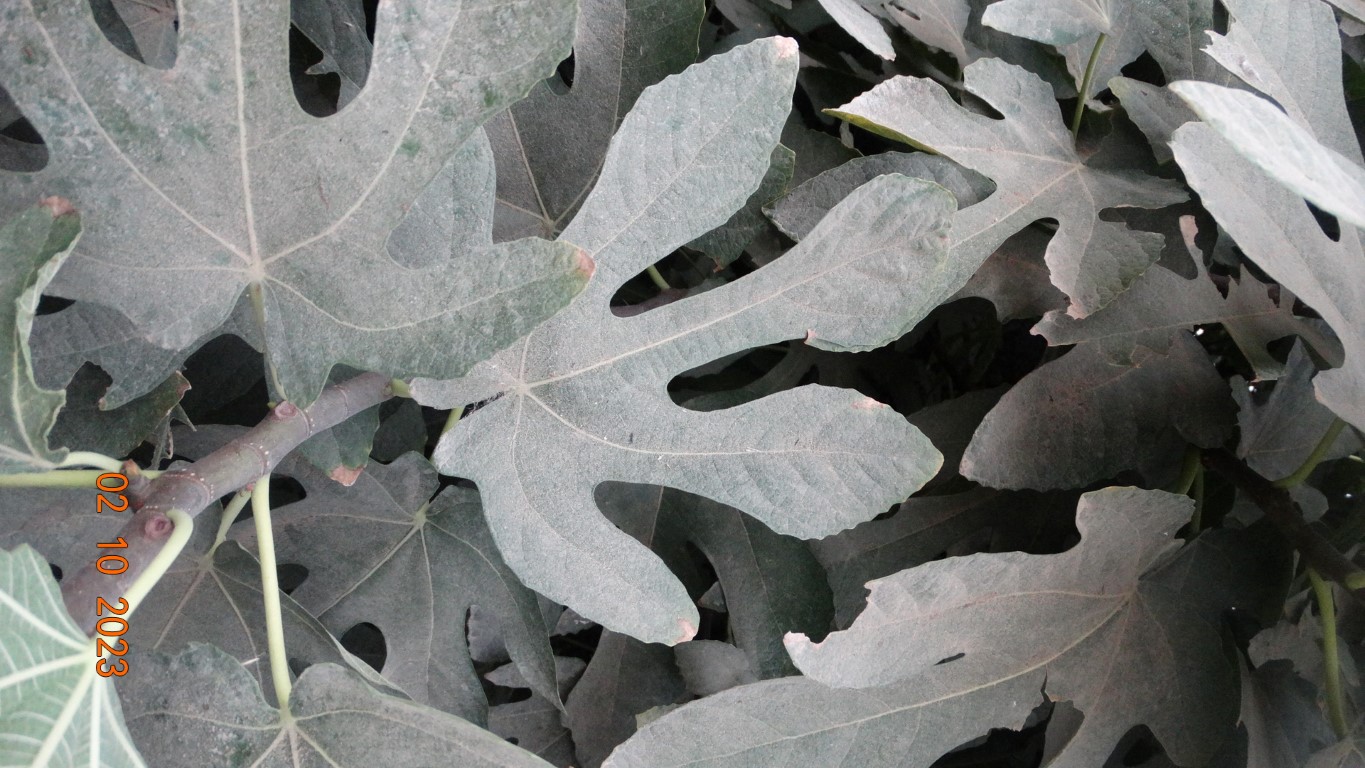
Label: healthy